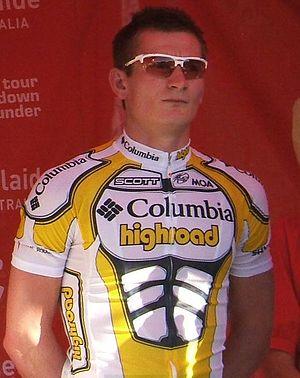
La 13ᵉ édition du Tour Down Under s'est déroulée du 18 au 23 janvier 2011. C'est la première épreuve de l'UCI World Tour 2011, qui remplace le Calendrier mondial UCI.
André Greipel, né le 16 juillet 1982 à Rostock, est un coureur cycliste allemand évoluant au sein de l'équipe Israel Start-Up Nation.